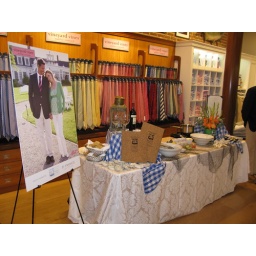
Chef Salter's demonstration table in front of our tie wall